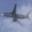
Label: airplane